Amphibious Combat Vehicle

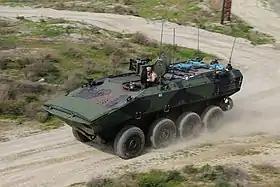
Marines from the Amphibious Combat Vehicle new equipment training team complete an operator course in the vehicle.

The ACV should have countermeasures able to contend with a full range of direct fire, indirect fire and land mine threats. Visible and thermal signature reduction technologies will be used. Modular protection can be applied as necessary.